Exocet

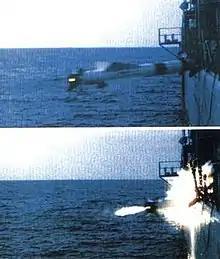
Exocet impact

The Exocet is built by MBDA, a European missile company. Development began in 1967 by Nord as a ship-launched weapon named the MM38. A few years later, Aerospatiale and Nord merged. The basic body design was based on the Nord AS-30 air-to-ground tactical missile. The sea-launched MM38 entered service in 1975, whilst the air-launched AM39 Exocet began development in 1974 and entered service with the French Navy five years later in 1979.